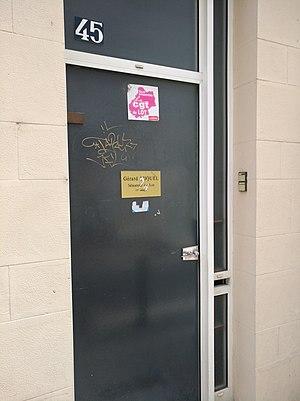
Permanence parlementaire du sénateur Gérard Miquel à Cahors (Lot, France).
Gérard Miquel est un homme politique du Lot, membre du Parti socialiste, né le 17 juin 1946 à Nuzéjouls, agriculteur de profession.